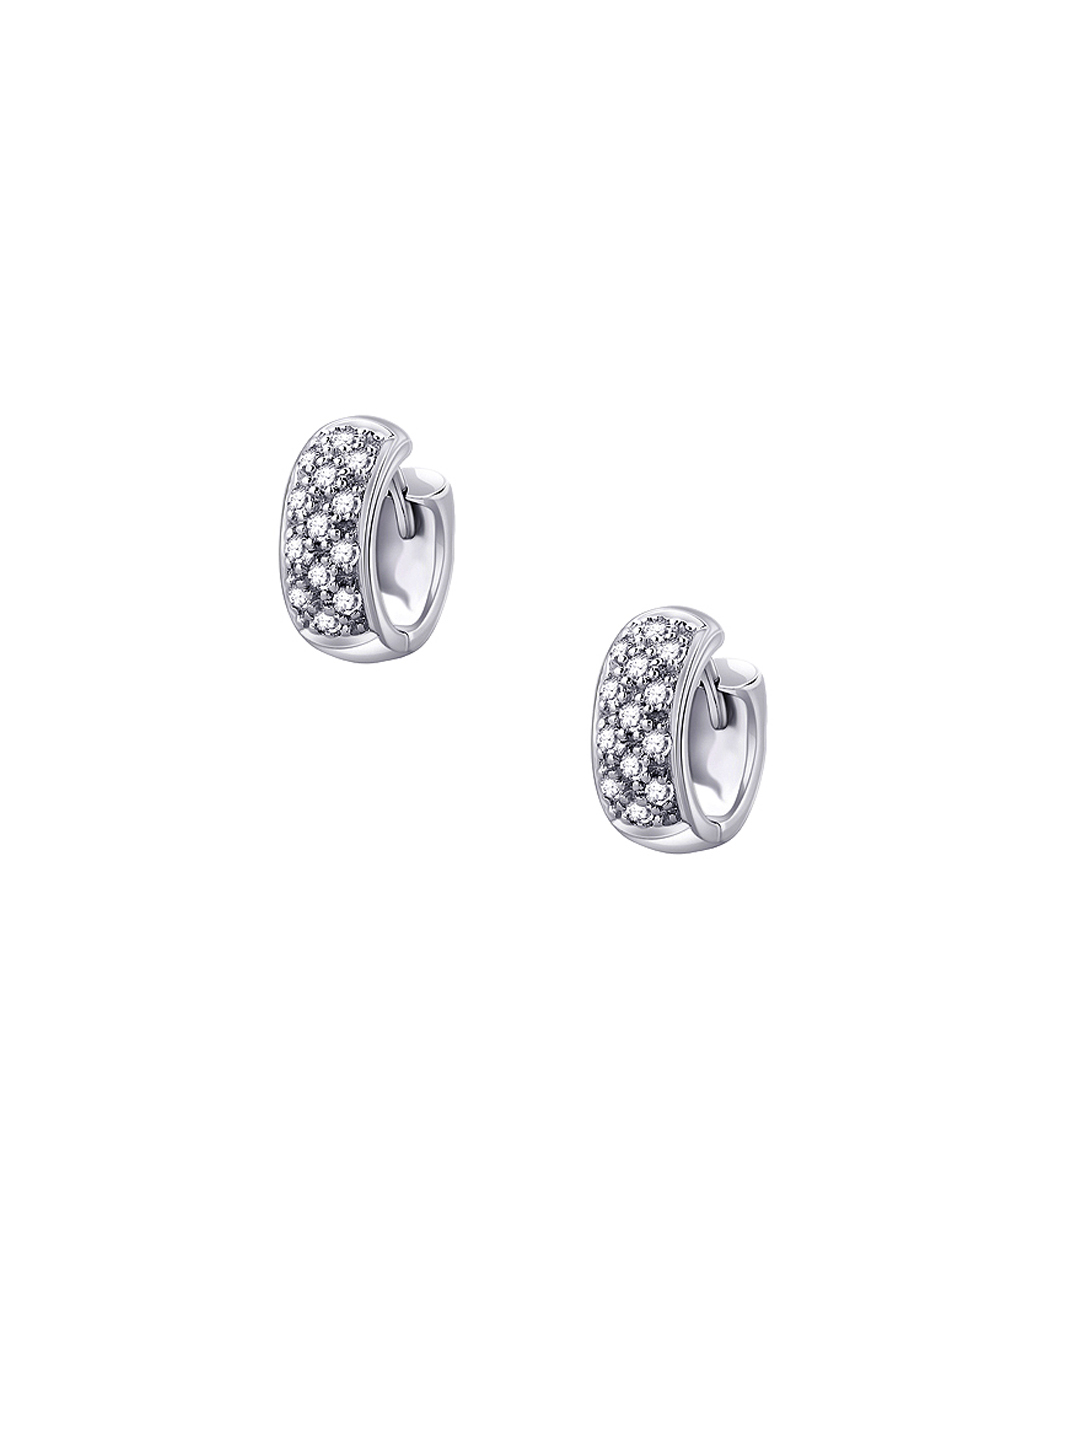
Lucera Women Silver Earrings
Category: Accessories / Jewellery / Earrings
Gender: Women
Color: Silver
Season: Summer 2012
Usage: Casual